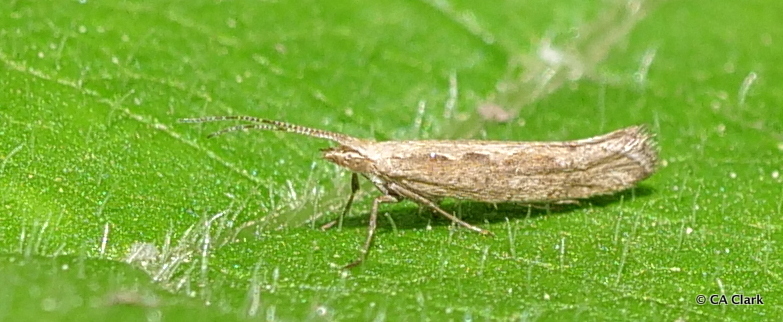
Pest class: diamondback_moth